Kellyville metro station

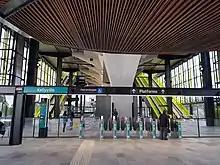
Ticket barriers and concourse

Kellyville, on Sydney's rural fringes, was not considered suitable for new suburban development until 1988, when then Planning Minister Bob Carr abandoned the state's long-standing policy of concentrating new development along existing rail corridors. Instead, the government green-lit development in the area on the proviso that a corridor be preserved for mass transit to be built in future. This corridor, which runs beside Old Windsor Road, was announced as the alignment for the North West T-way, a new bus rapid transit line 10 years later and construction began in 2004. Kellyville's three T-way stations – known as Riley, Burns and Balmoral – opened in March 2007, providing commuters with fast bus access from Kellyville to the Parramatta CBD. Commuters travelling to the Sydney CBD, however, needed to catch buses along the M2 Hills Motorway and congested Sydney Harbour Bridge.